Provisional Land Council of Latgale

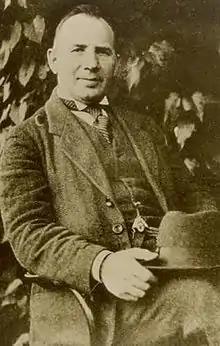
Chairman of the Council Francis Trasuns

Provisional Land Council of Latgale was created on April 27, 1917, after the democratic February Revolution which ended the Russian Empire. The Council was crucial in achieving separation of Latvian inhabited lands of the former Inflanty Voivodeship from the Vitebsk Governorate and uniting them with the Baltic provinces of Courland and Vidzeme in the new state of Latvia.